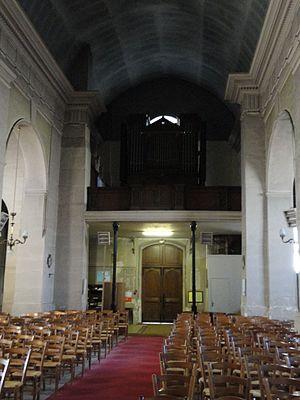
L'église Saint-Germain est une église catholique située à Pantin, en France. Elle est dédiée à saint Germain.